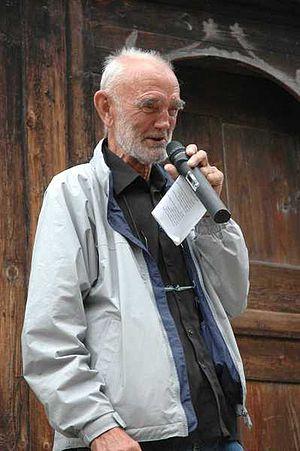
Odd Børretzen, né le 21 novembre 1926 à Fister en Norvège et mort d'une pneumonie le 3 novembre 2012 à Tønsberg, est un écrivain, chanteur, illustrateur, traducteur et interprète norvégien.